History of Silesia

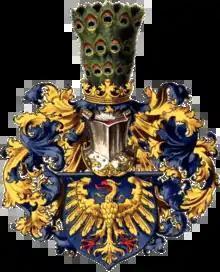
Upper Silesia's historical coat of arms.

In the second half of the 2nd millennium BC (late Bronze Age), Silesia belonged to the Lusatian culture. About 500 BC Scyths arrived, and later Celts in the South and Southwest.